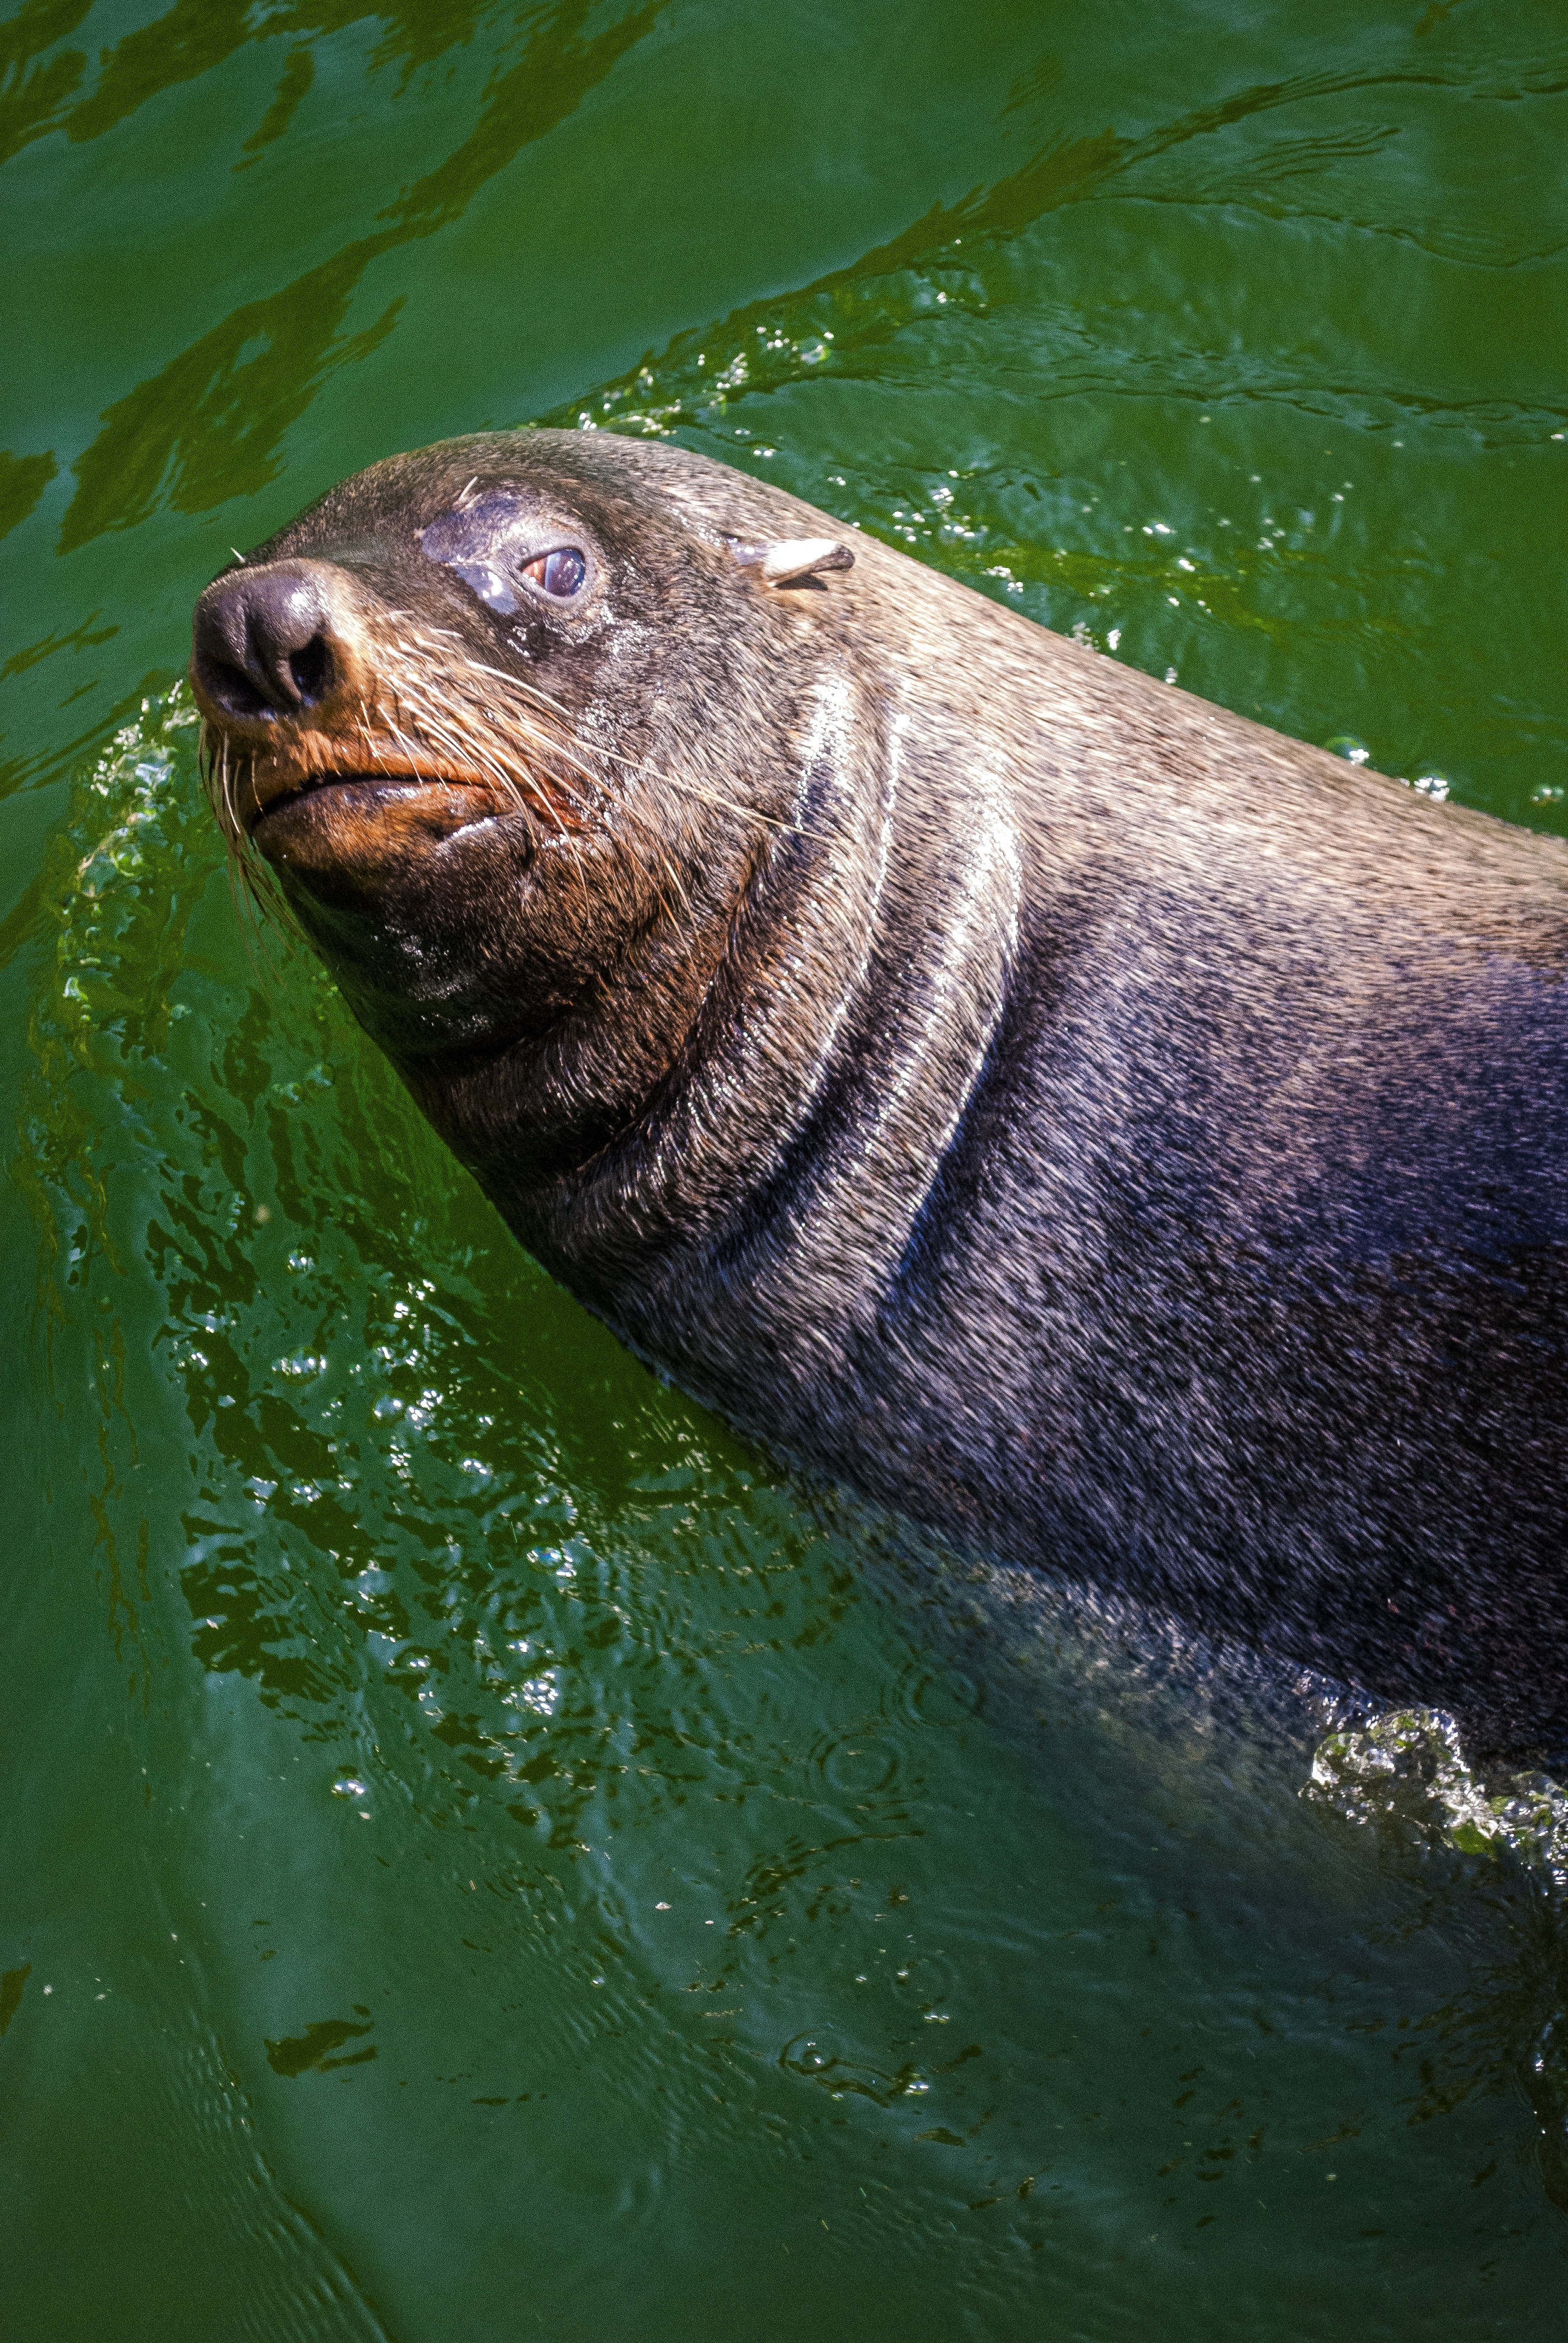
water, nature, animal, wildlife, zoo, green, biology, mammal, predator, seal, fauna, sea lion, snout, head, seals, vertebrate, crazy, marvel, meeresbewohner, robbe, water creature, seerobbe, marine mammal, marine biology